Central Elementary School (New Bern, North Carolina)

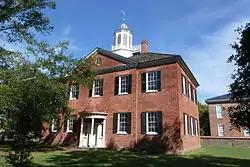
The first academy building, September 2012

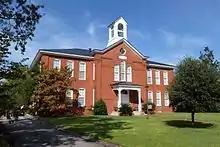
The second academy building, September 2012

Central Elementary School is a pair of historic school buildings in New Bern, Craven County, North Carolina. The First New Bern Academy is located on New Street and was built about 1806. It is a two-story, Flemish bond brick building with a hipped roof and two interior ridge chimneys. It features a semicircular tetrastyle entrance porch with Tuscan order columns and a roof cupola. It has a rear addition dated to the late-19th century. The Second New Bern Academy was built in 1884 to replace the previous building. The buildings retained their educational functions until 1971. The 1806 building now houses a museum, while the 1884 building has been converted into apartments.